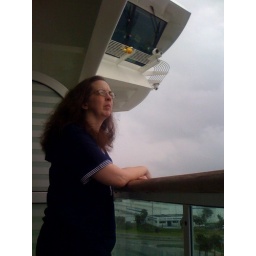
We are just under and behind the bridge wing on the starboard side of the ship on deck 8.